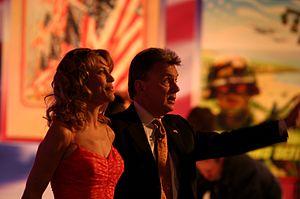
Vanna White est une actrice américaine née le 18 février 1957 à North Myrtle Beach en Caroline du Sud aux États-Unis et est surtout connue pour être l'hôtesse du jeu télévisé Wheel of Fortune depuis 1982.